August von Brandis

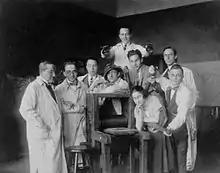
August von Brandis with students in Aachen

In 1909, he succeeded Alexander Frenz at the Faculty of Architecture of the RWTH Aachen as a full "professor of figure and landscape painting", and became dean in 1929. In Aachen Brandis had his most successful and creative years. In Kaldenkirchen his parents-in-law had a house with a large garden, August von Brandis spent many time in the Rokoko pavilion.